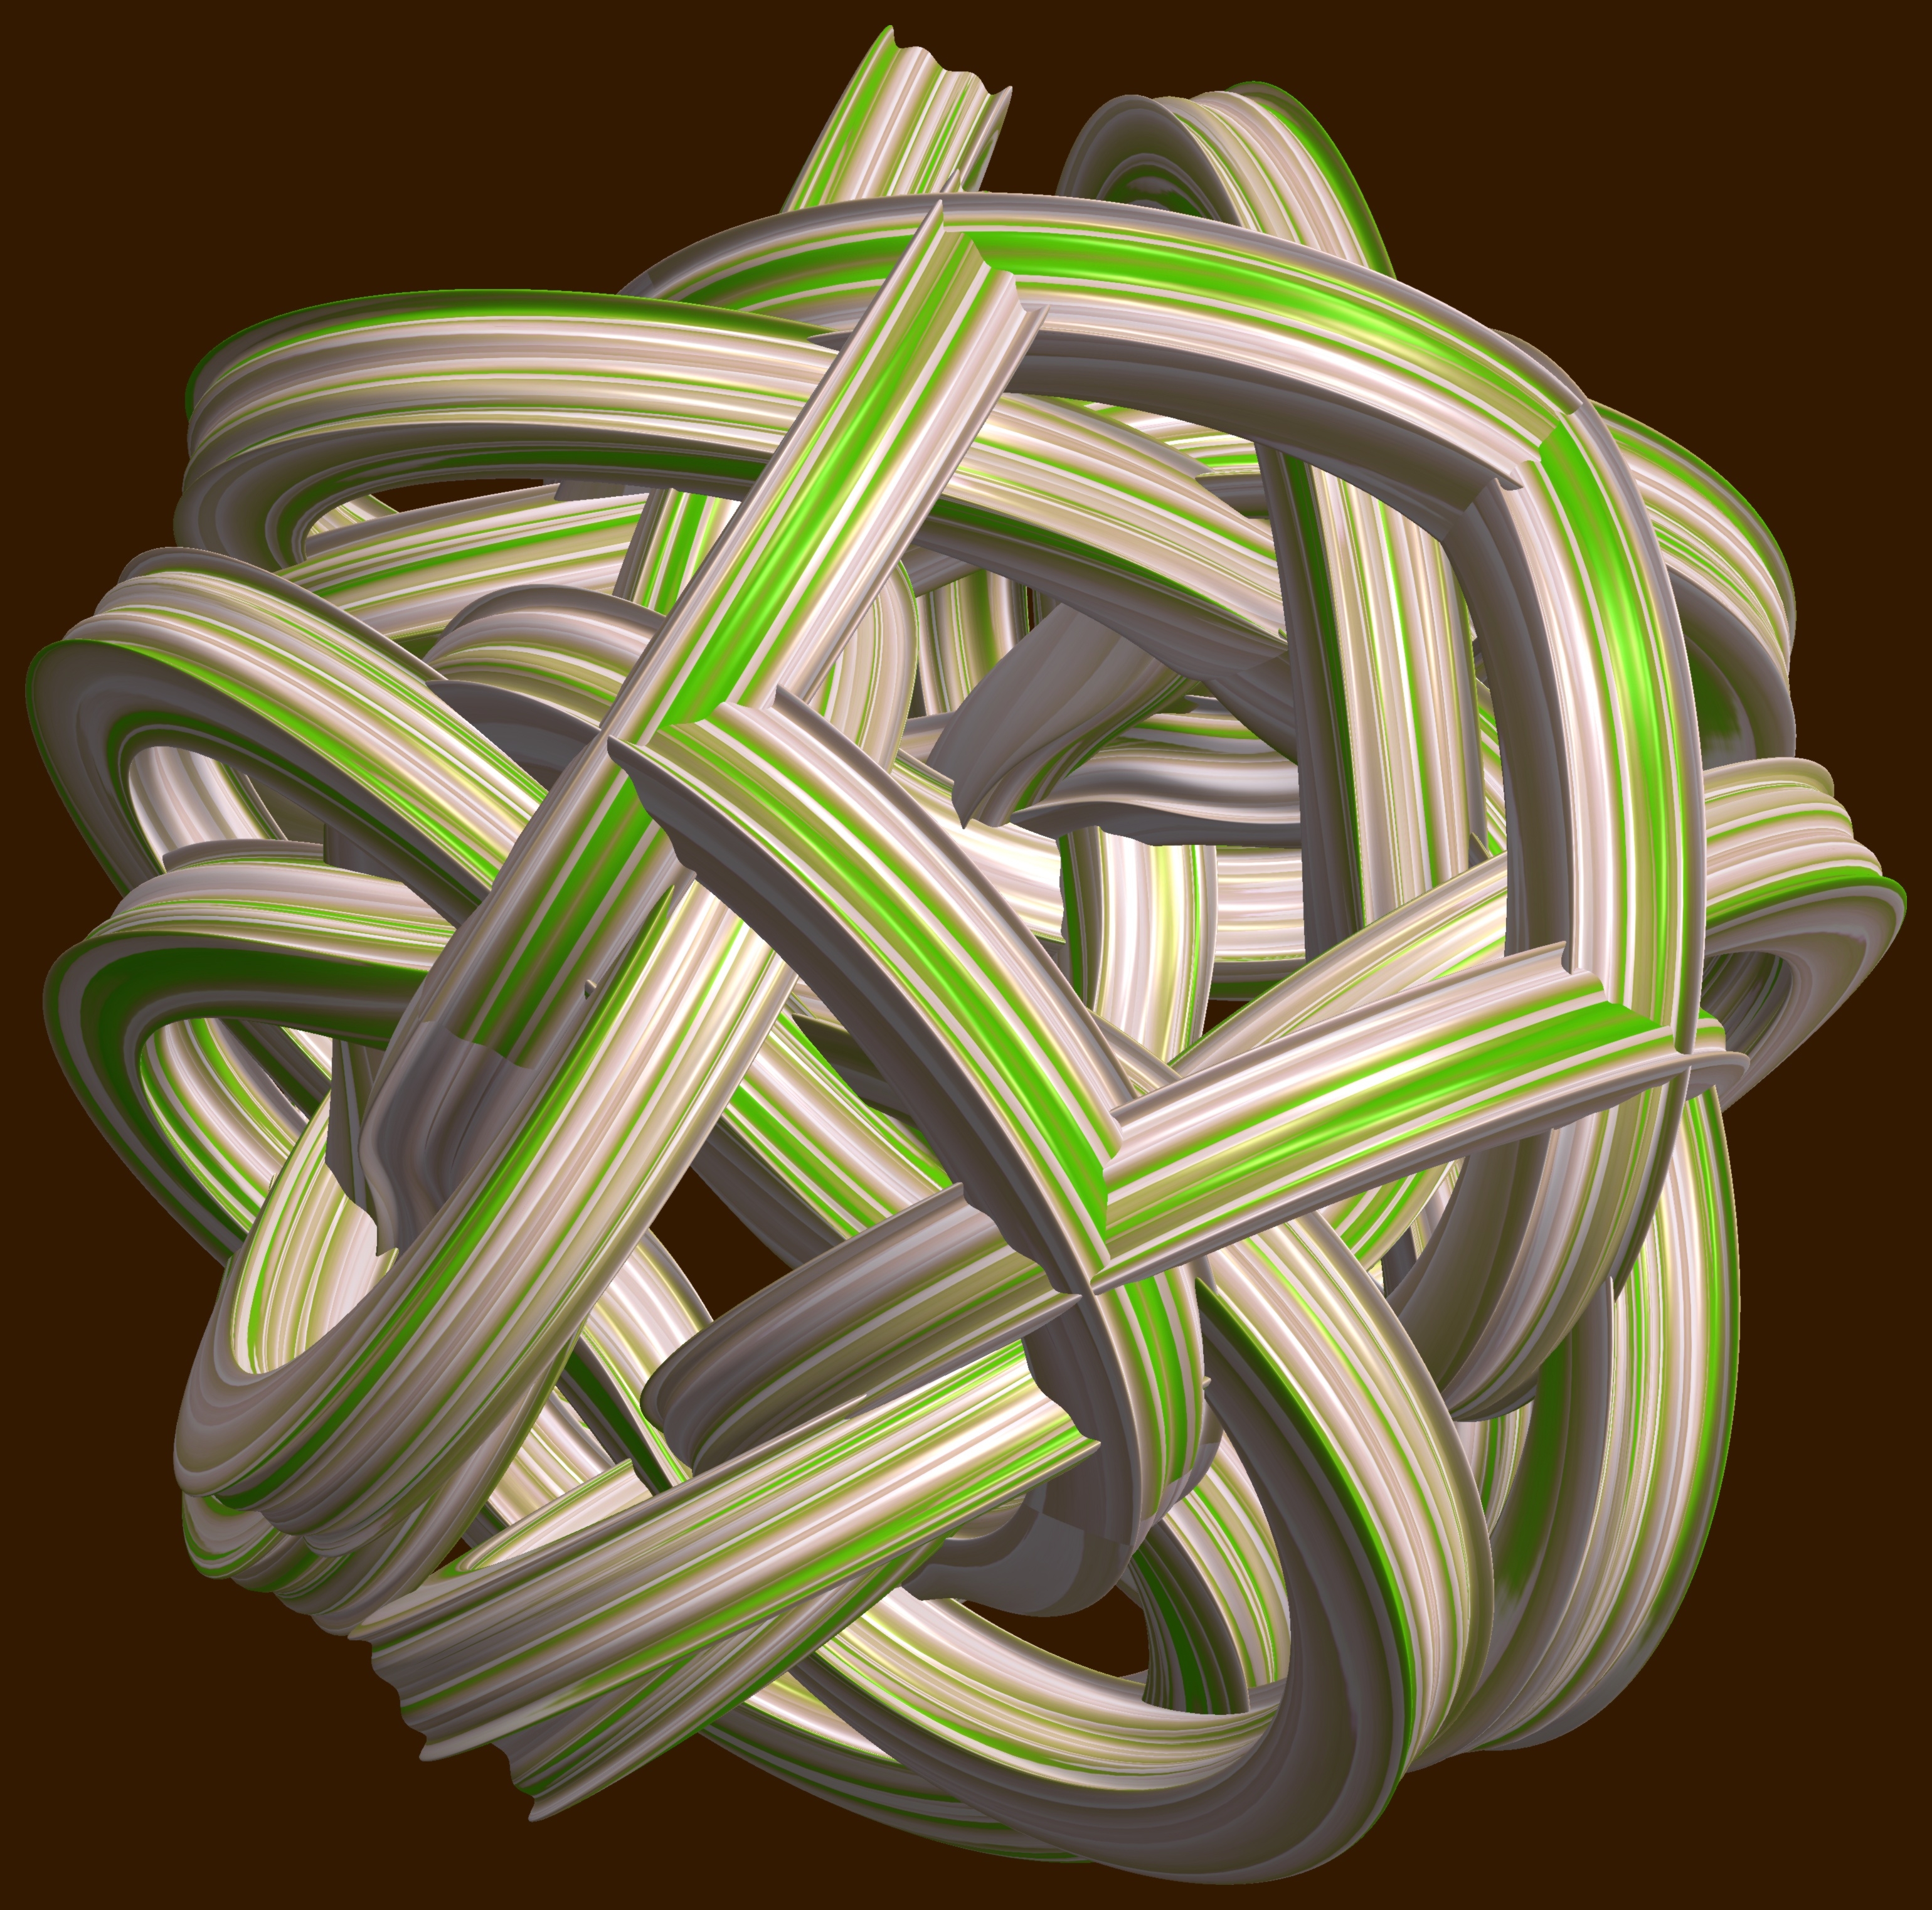
abstract, structure, texture, pattern, green, geometry, circle, sculpture, art, illustration, design, symmetry, 3d, graphic, shape, knot, torus, mathematica, cg, parametricplot3d, code, program, algorithm, mapping, geometricsculpture